Rey Manaj

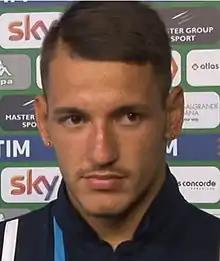
Manaj with Pescara in 2016

Rey Aldo Manaj (born 24 February 1997) is an Albanian professional footballer who plays as a striker for UAE Pro League club Sharjah and the Albania national team.